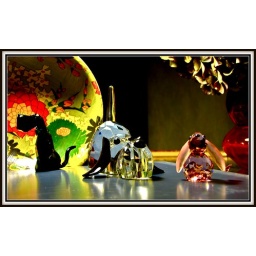
wrabbit &amp;amp; black doggie with blue collar - swarovski. - spain. white one - glas in a gifshop. - spain